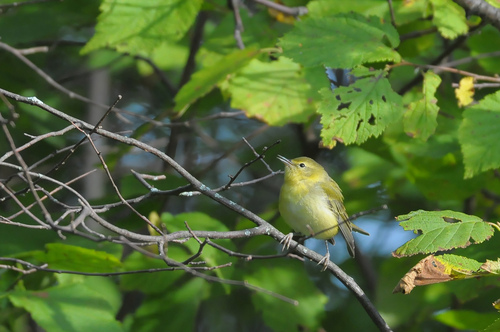
this small yellow bird has short legs, a tiny black beak and grey wings.
plump green and yellow bird, with a large belly and a beak with a flat orientation.
this small bird has a yellow head with it's coloring turning to green then grey throughout it's body.
this bird has a yellow belly and breast with a short pointy bill.
this bird has a yellow crown, a rounded belly, and a short bill
this bird is yellow and brown and has a long, pointy beak.
a small yellow bird with a thin bill and thin feet.
this small green bird has a tiny body and a firm, long peak.
this is a smaller bird with yellowish green head and body with gray feet.
a small yellow bird with a pointed beak and darker wings.
Species: Tennessee Warbler